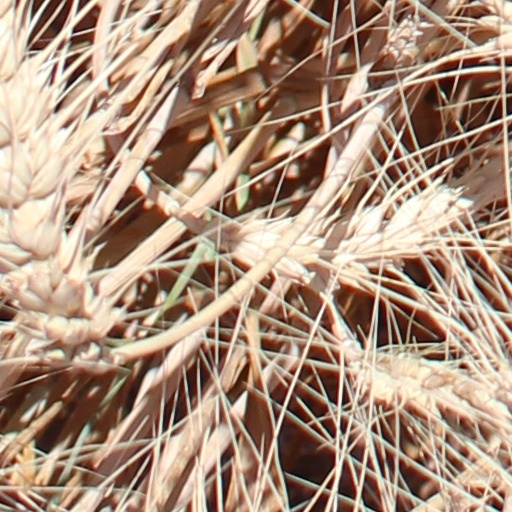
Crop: wheat